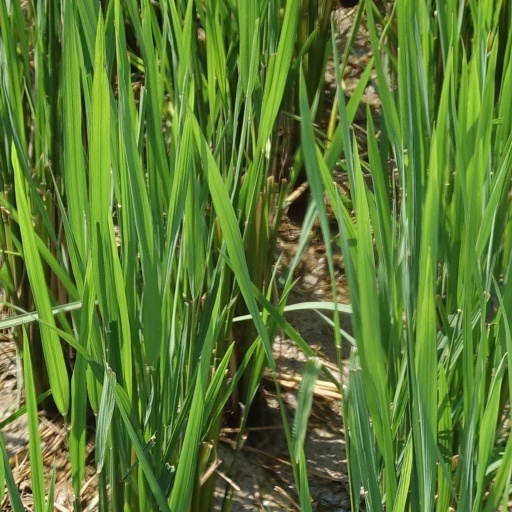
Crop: rice